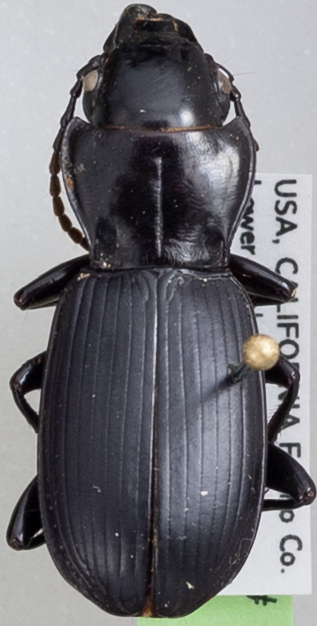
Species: Pterostichus lama
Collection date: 2022-07-05
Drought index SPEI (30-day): -0.574
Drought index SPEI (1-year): -1.226
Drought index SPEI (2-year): -2.09